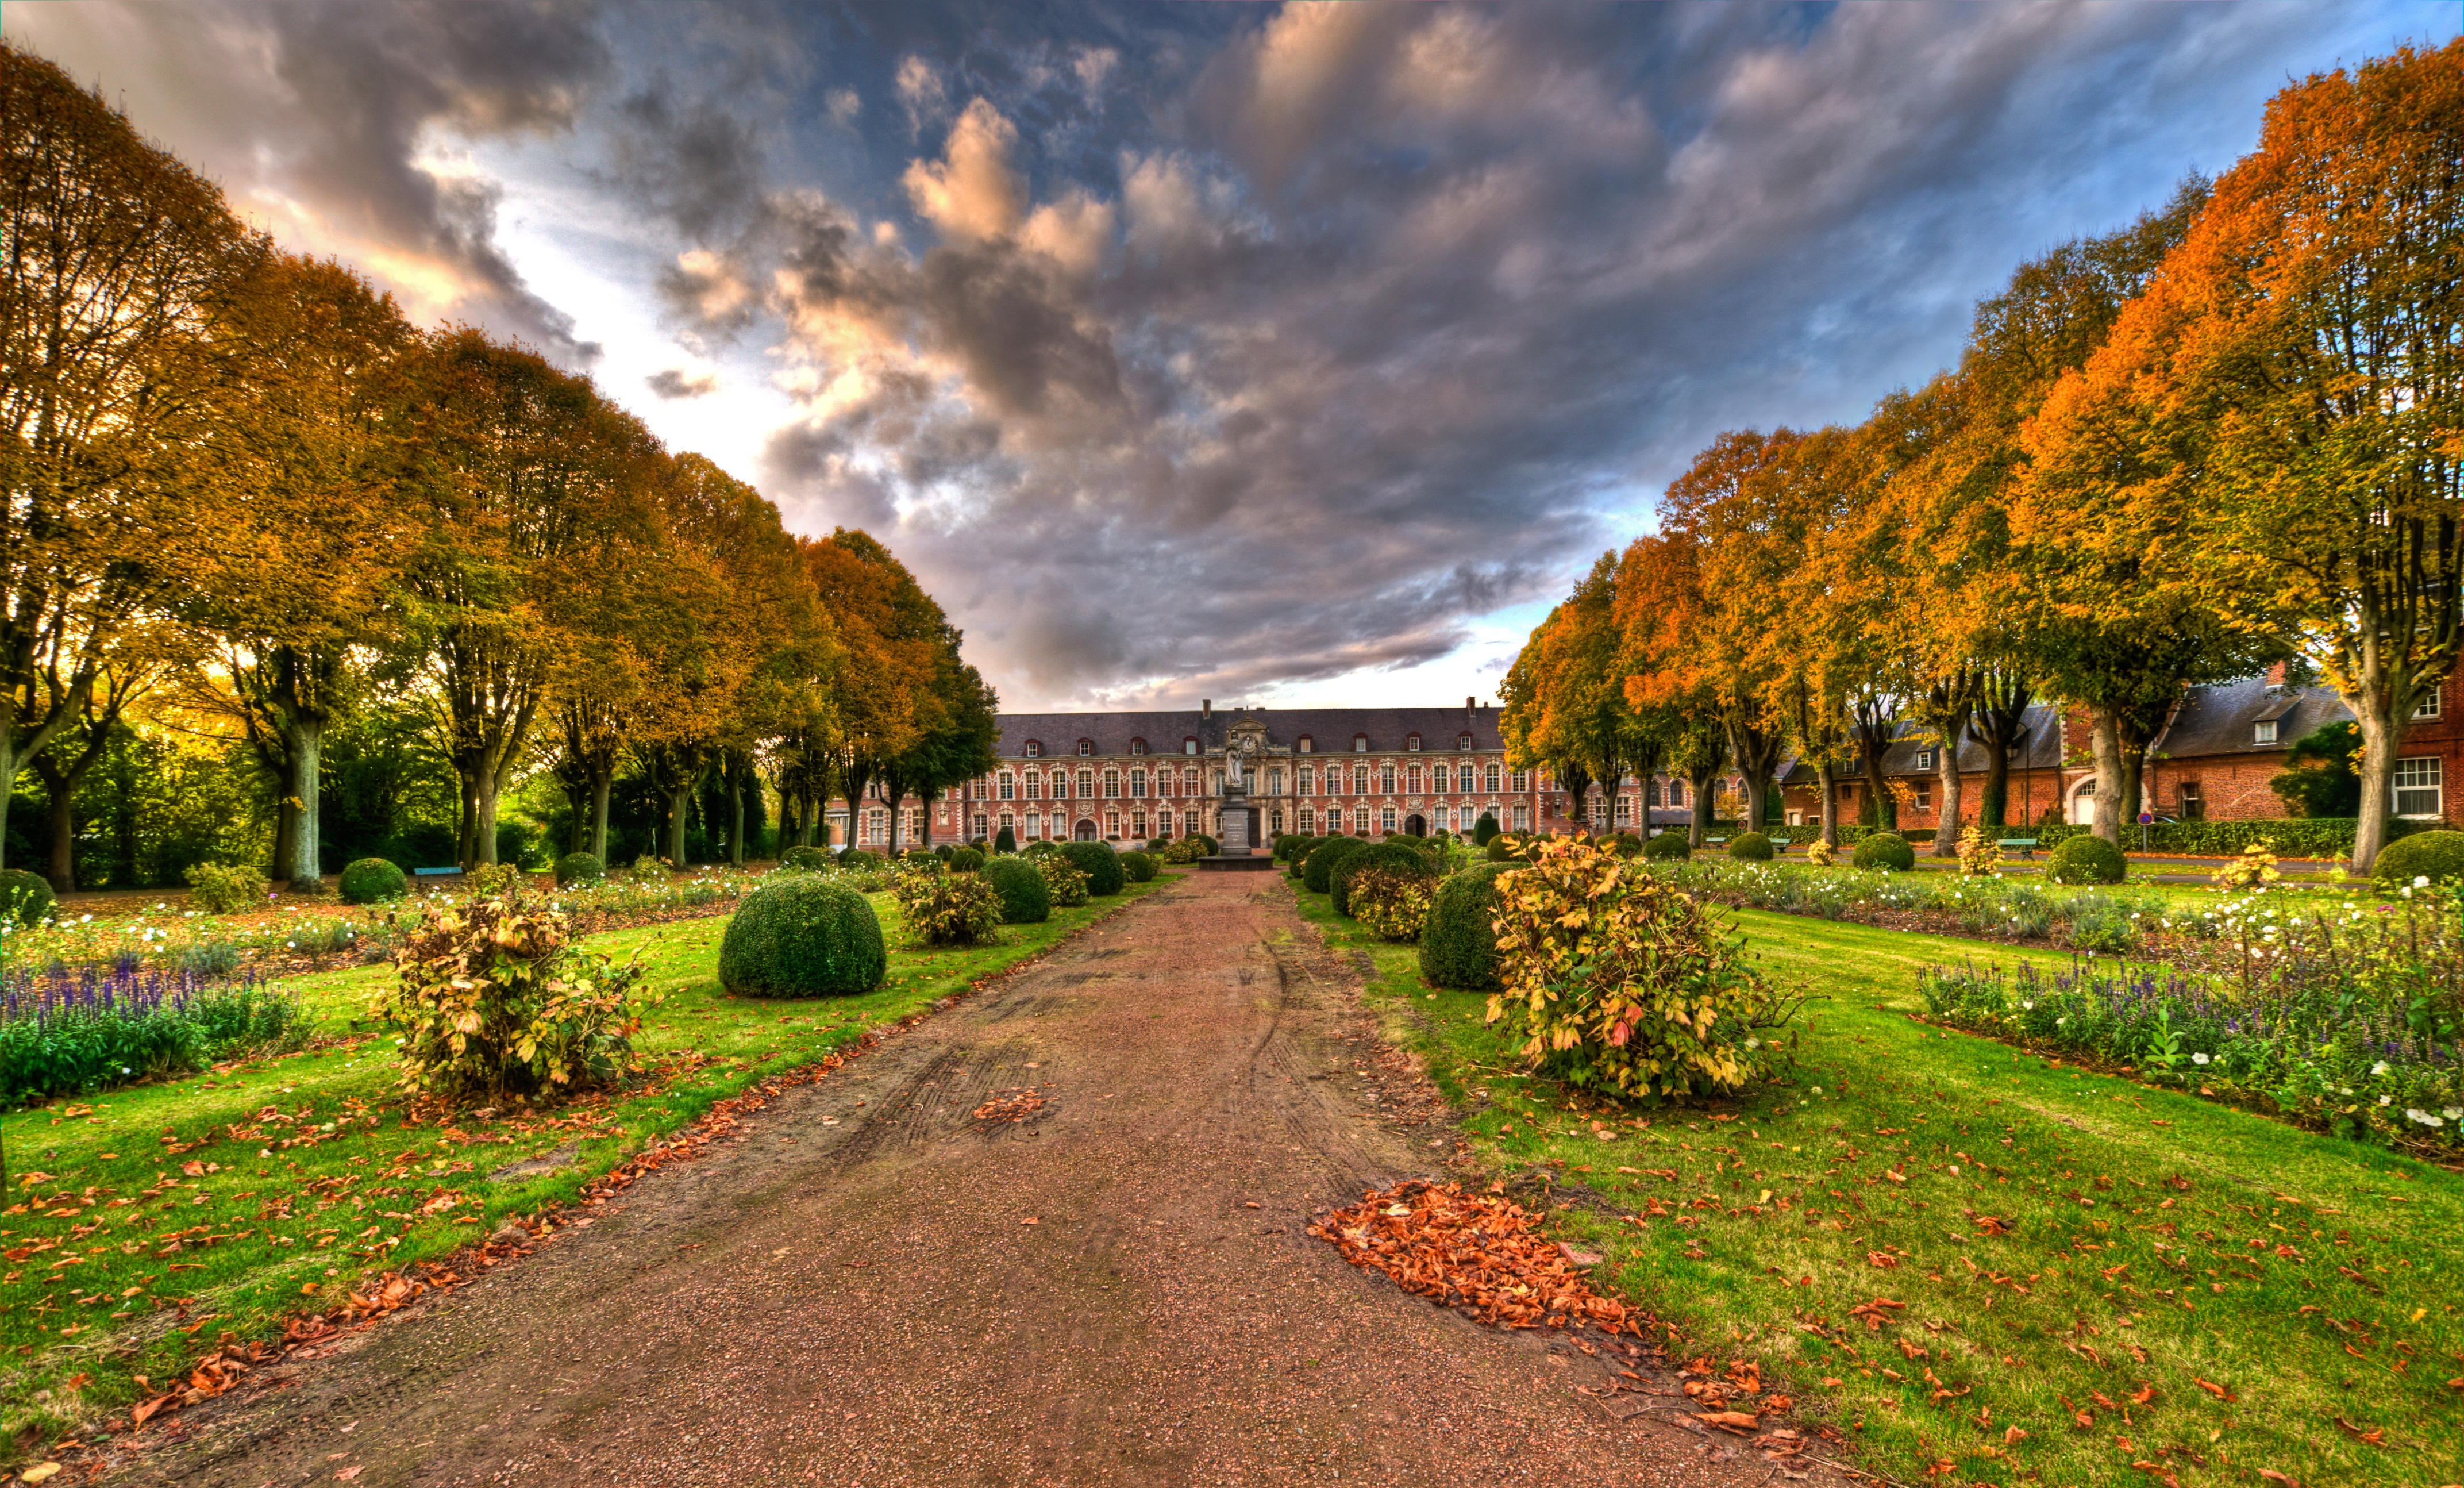
landscape, tree, nature, grass, branch, cloud, plant, sky, field, sunlight, leaf, evening, autumn, garden, estate, meteorological phenomenon, computer wallpaper, seclin, former psychiatric hospital